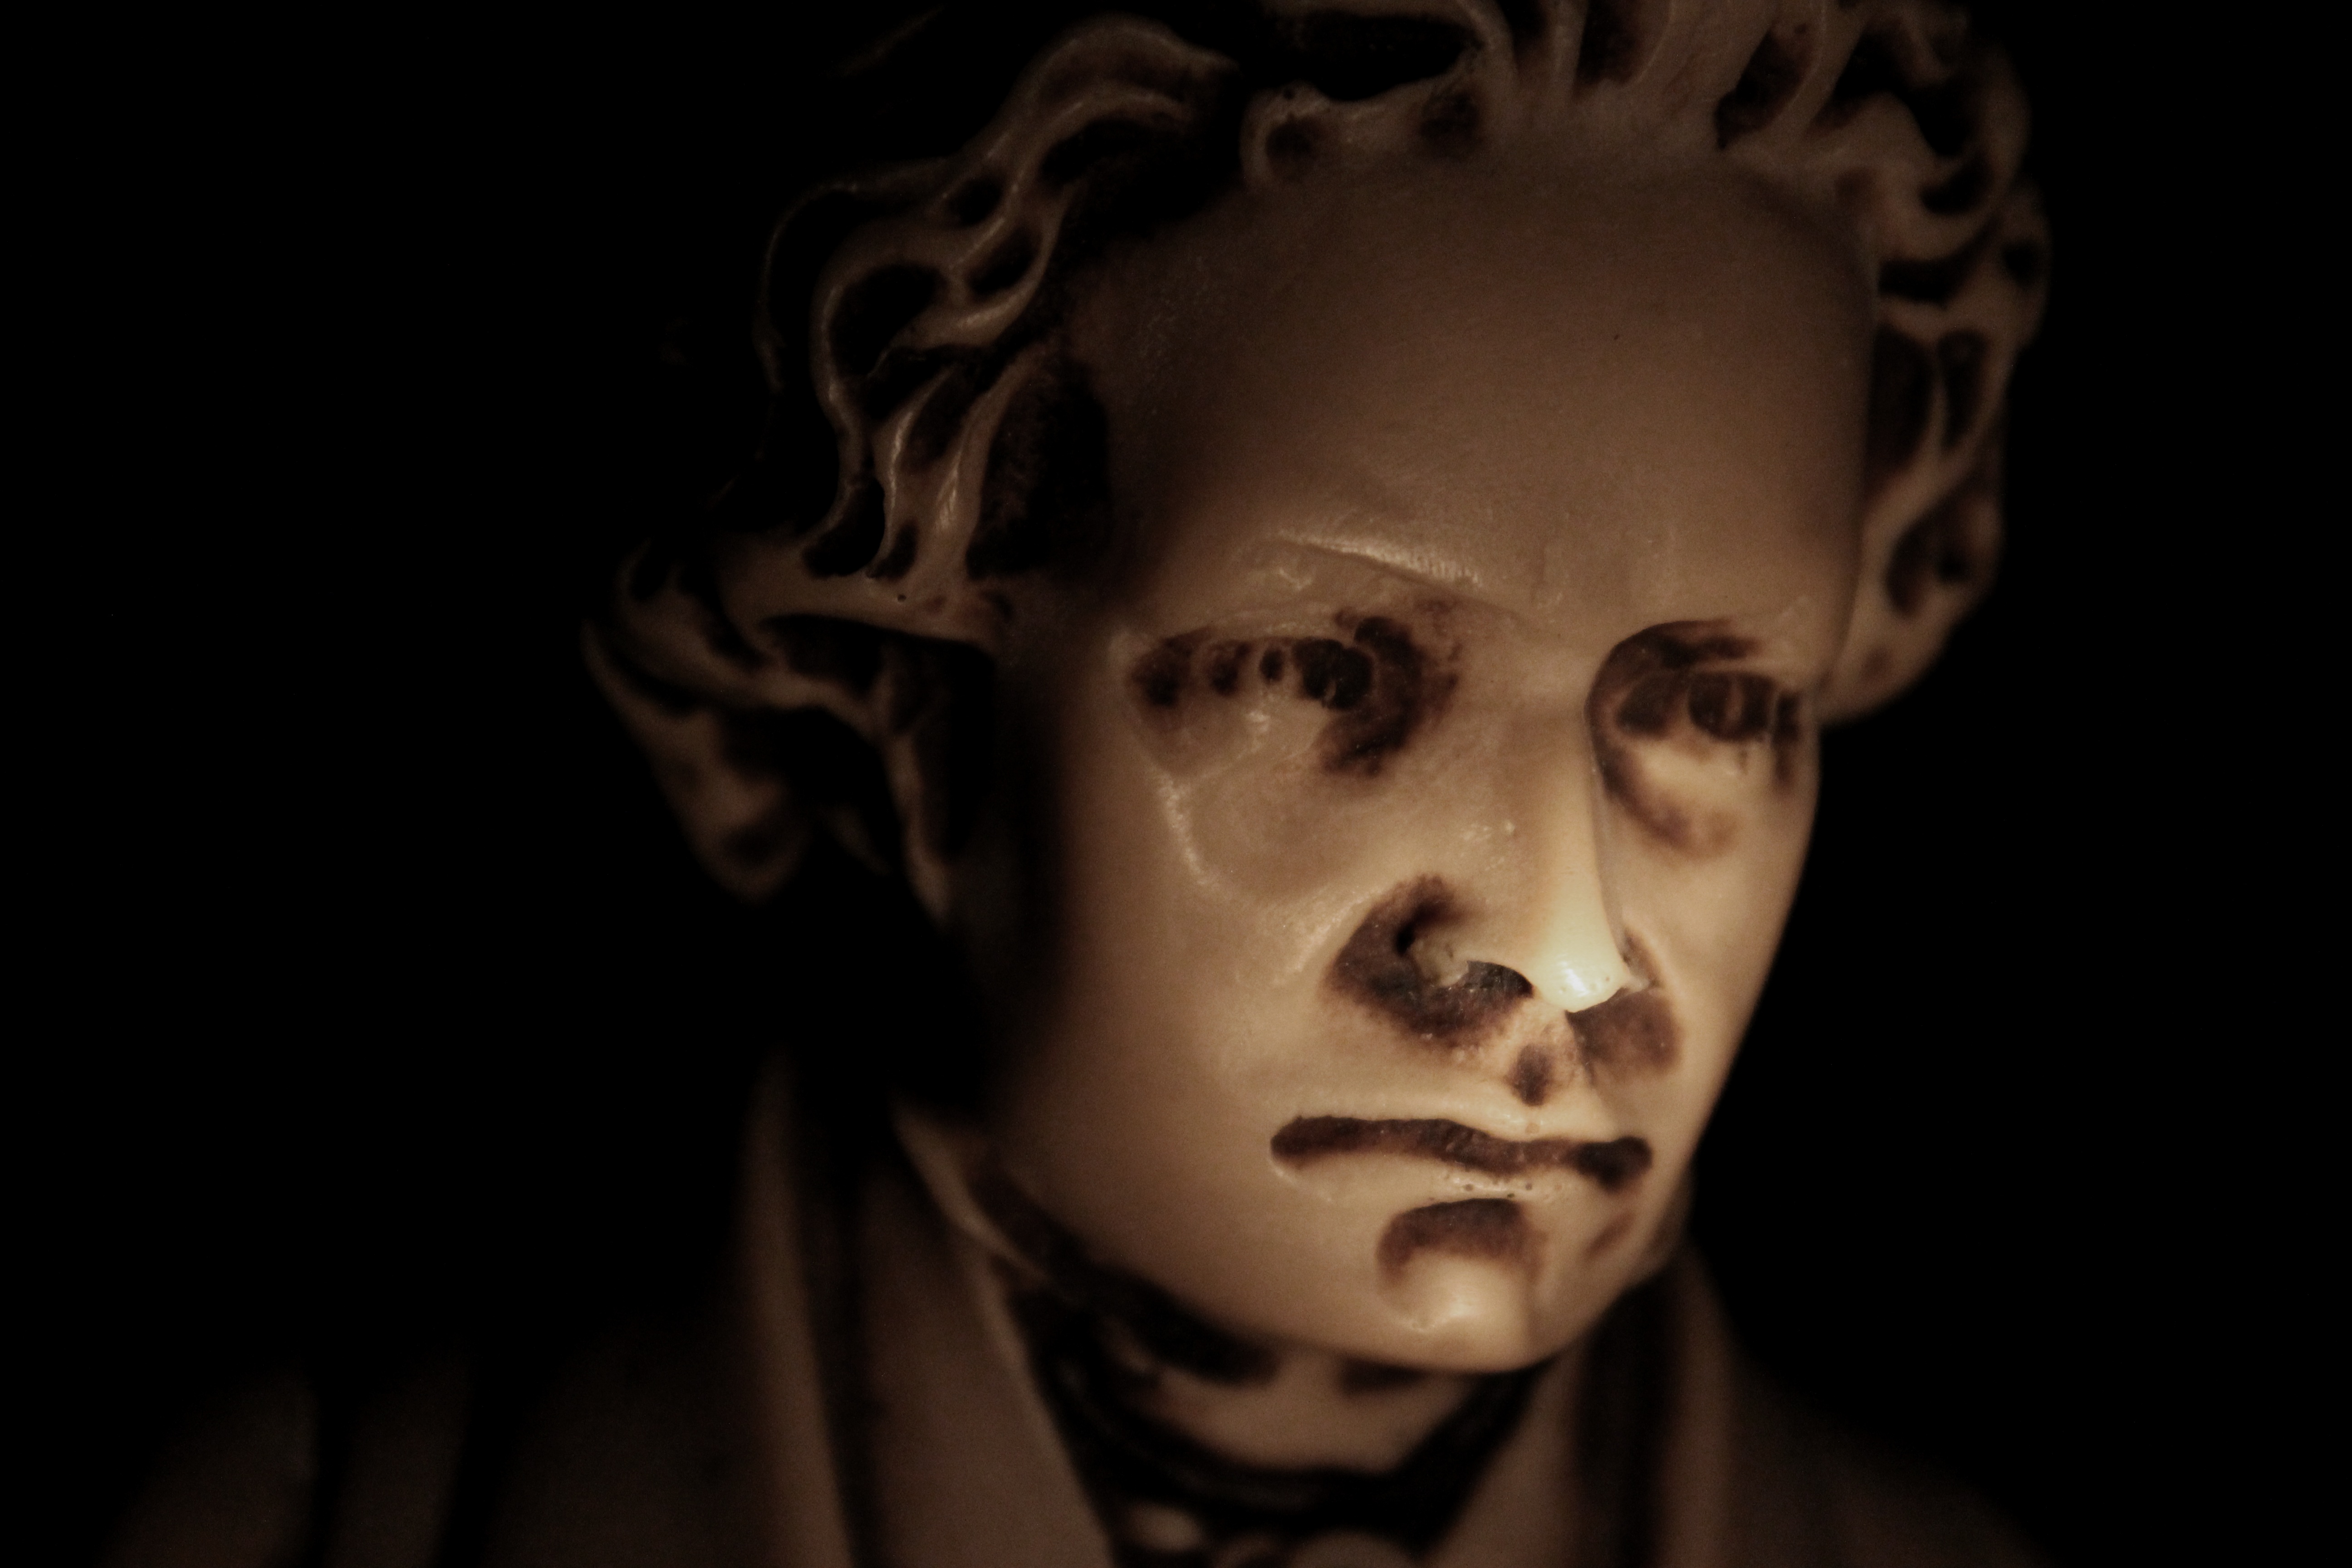
music, black and white, photography, portrait, darkness, musician, black, monochrome, face, head, beauty, classic, beethoven, classical music, fictional character, monochrome photography